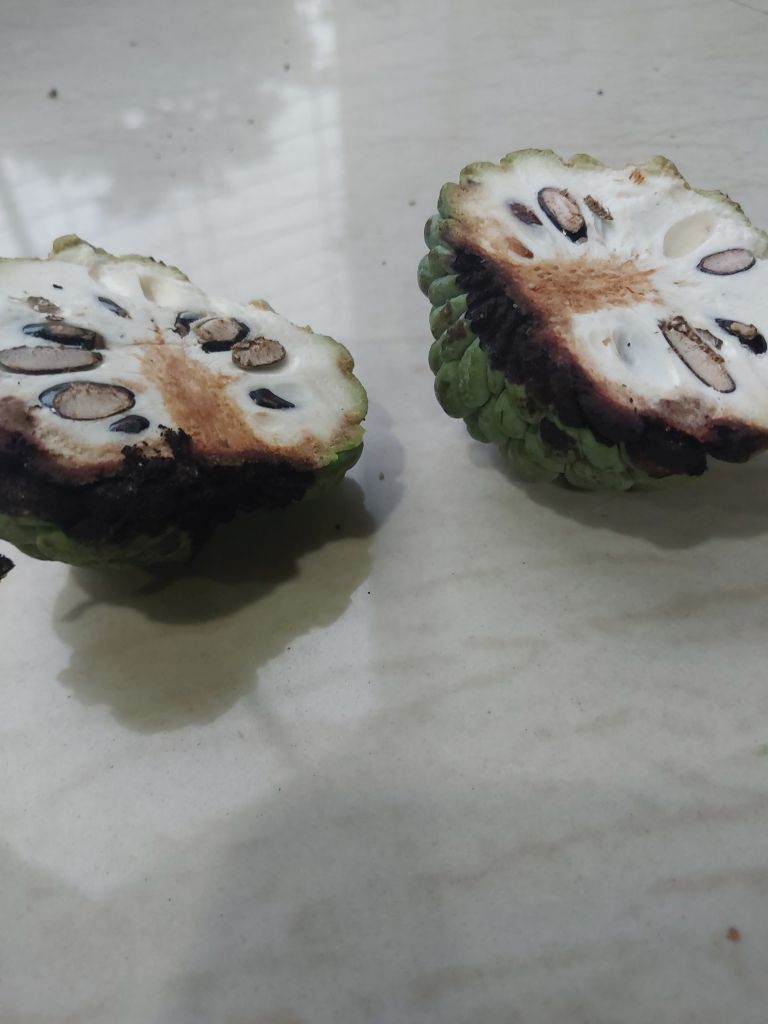
Disease label: Diplodia Rot